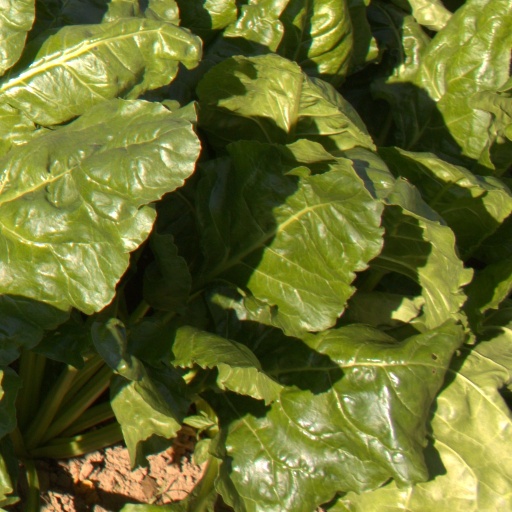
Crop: sugar beet